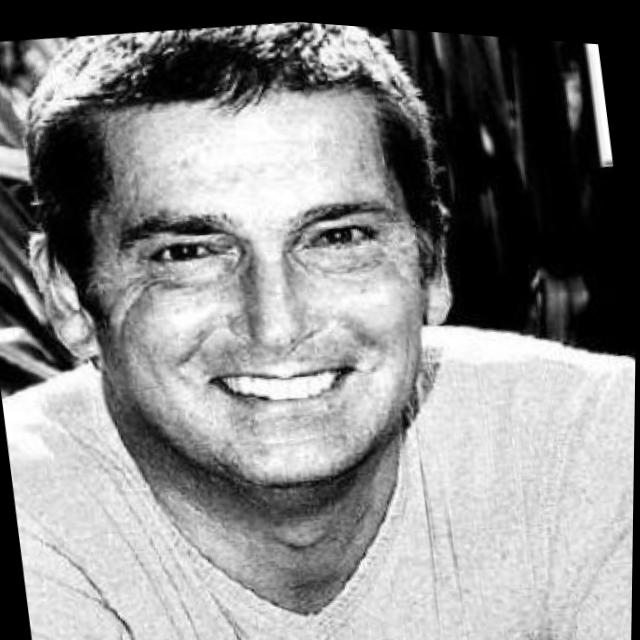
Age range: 45-64